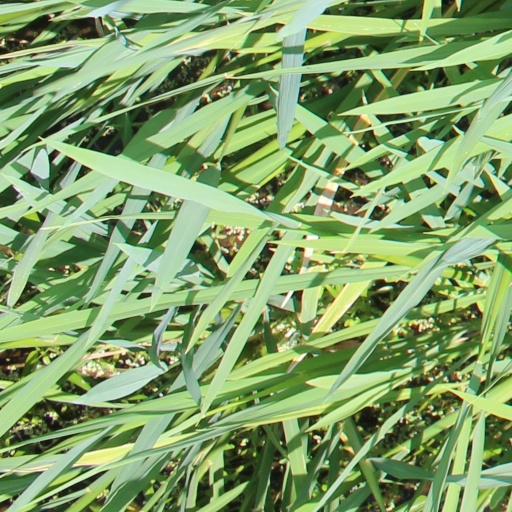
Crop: rice